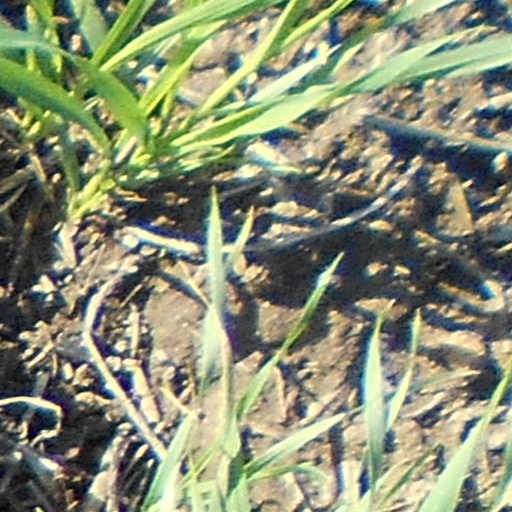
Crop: wheat